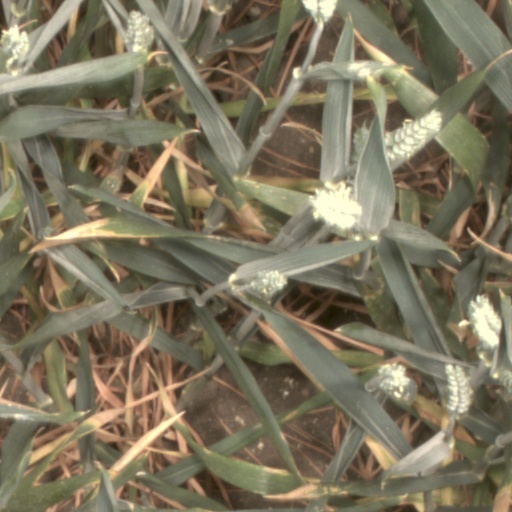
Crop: wheat